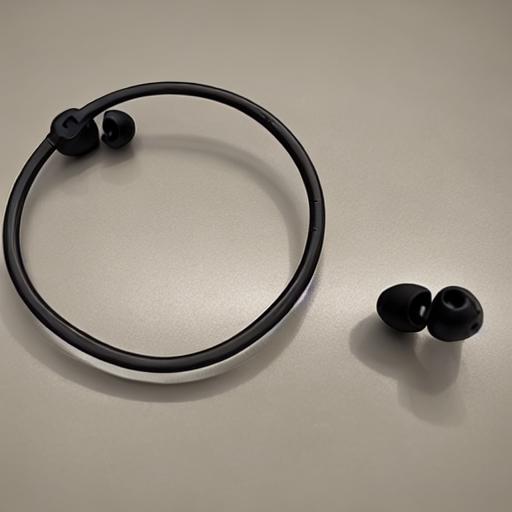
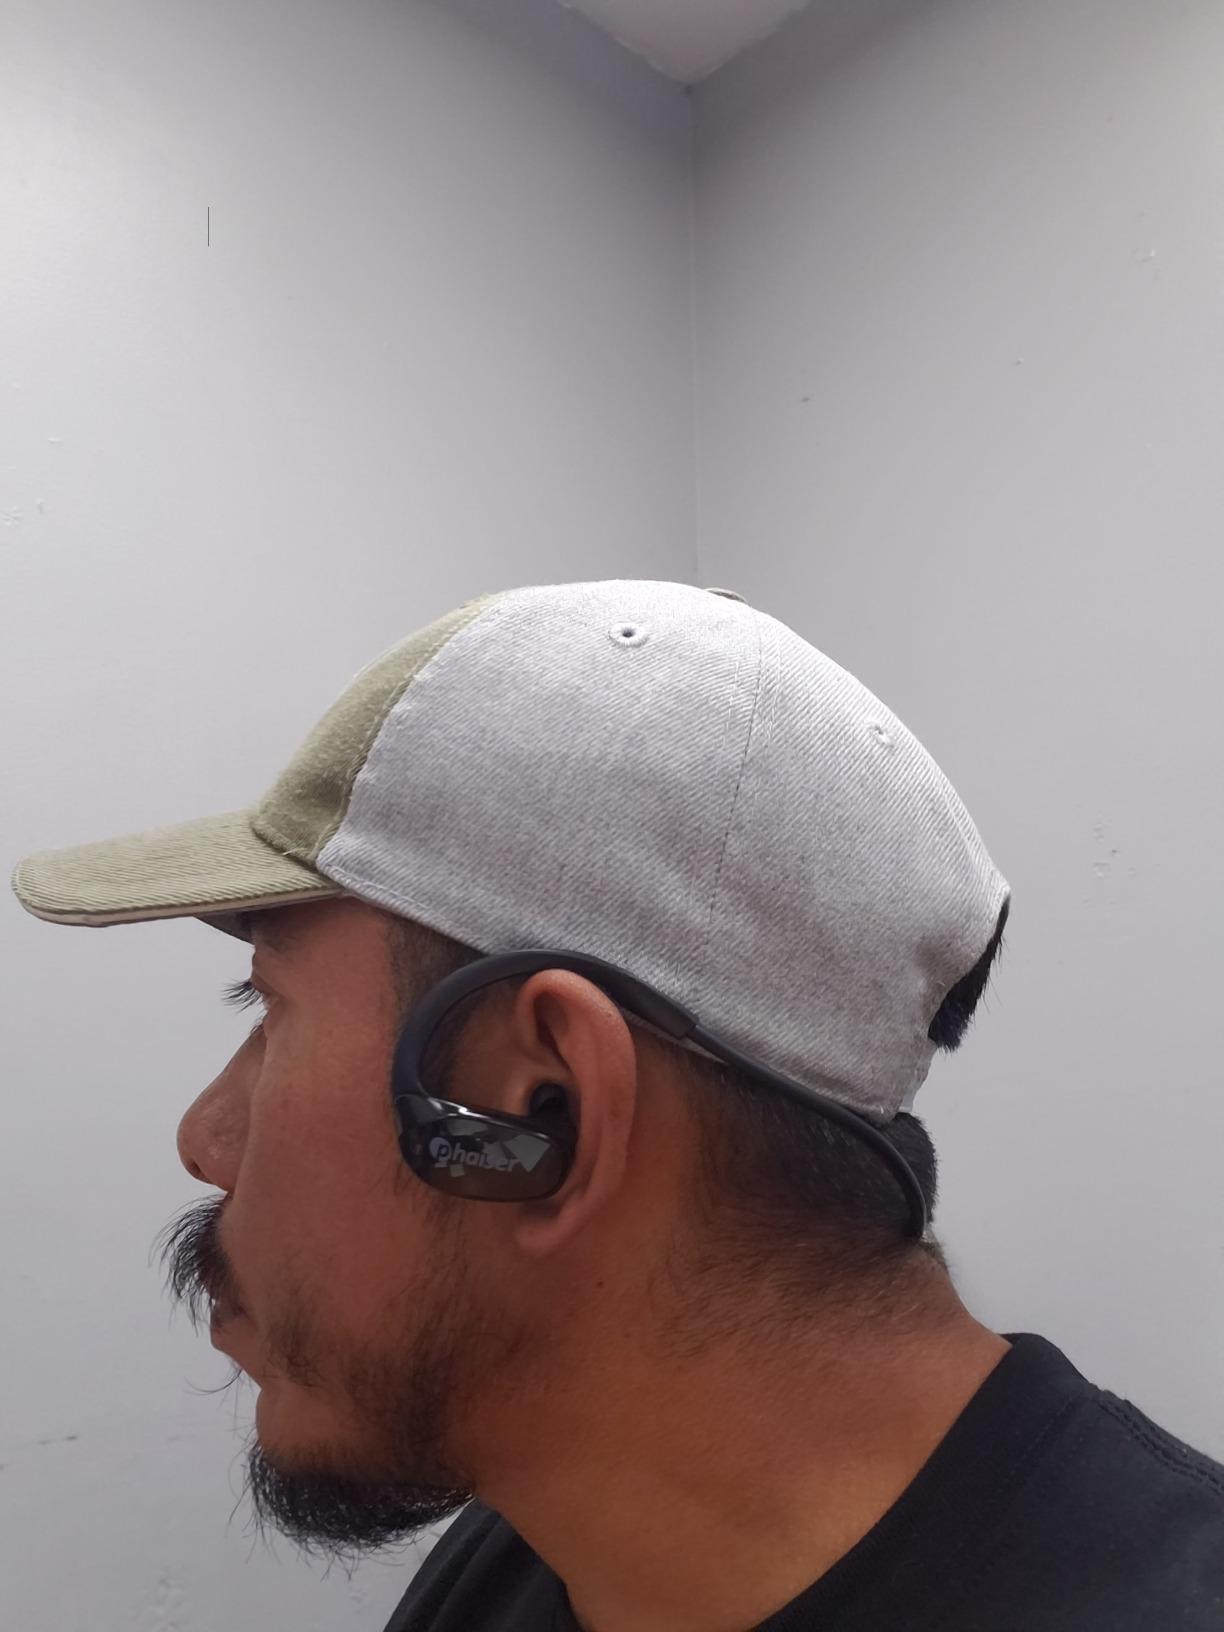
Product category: earbuds
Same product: no